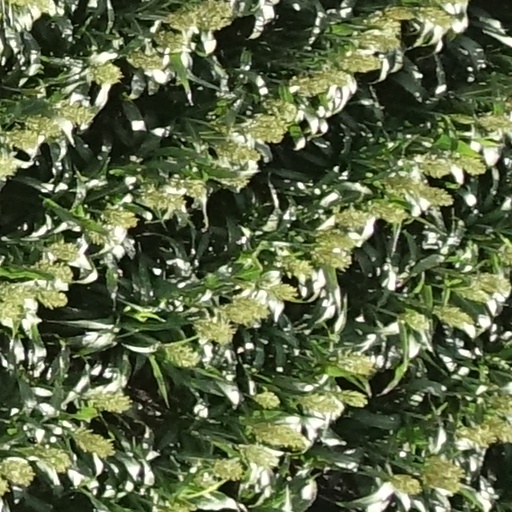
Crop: sorghum